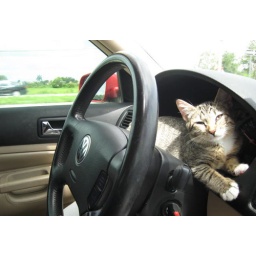
my cats are all like dogs.. well travelled; love road trips, very unimpressed by speed.